Snapshot (film)

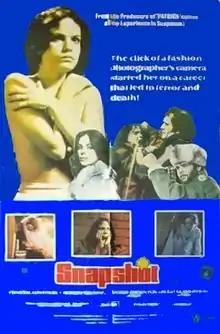
Australian film poster

Snapshot (also known as The Day After Halloween and One More Minute in the US) is a 1979 Australian thriller film directed by Simon Wincer in his feature film directorial debut. It stars Sigrid Thornton, Chantal Contouri and Robert Bruning. The film was shot on an estimated budget of $300,000.